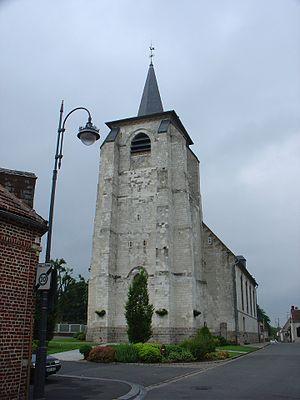
Église de Dainville
Dainville est une commune française située dans le département du Pas-de-Calais en région Hauts-de-France.